Cecina, Tuscany

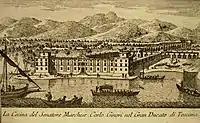
View of Cecina River, 1751

A settlement was founded here by the Roman consul Albinus Caecina, who was a descendant of an ancient Etruscan family. After the fall of the Western Roman Empire, the territory suffered a long period of decline, which only came to an end when the Grand Duke Leopold II of Tuscany began to develop local agriculture.